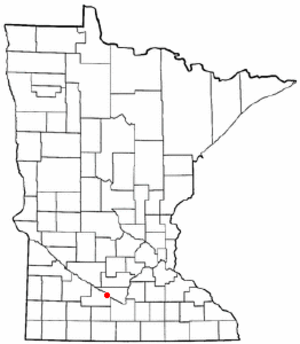
New Ulm
New Ulms beliggenhed i Minnesota
New Ulm er en amerikansk by og administrativt centrum i det amerikanske county Brown County, i staten Minnesota. I 2000 havde byen et indbyggertal på 13.594.